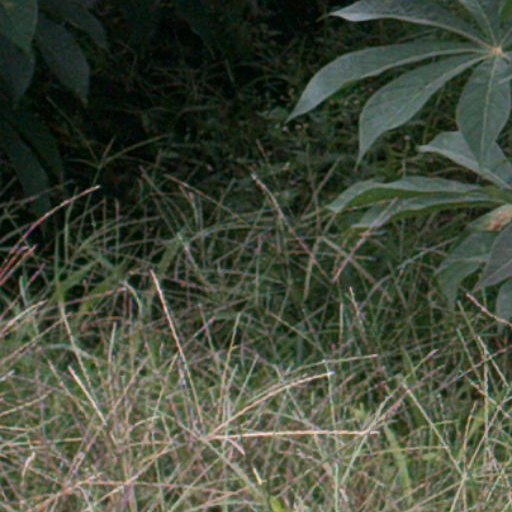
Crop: cassava